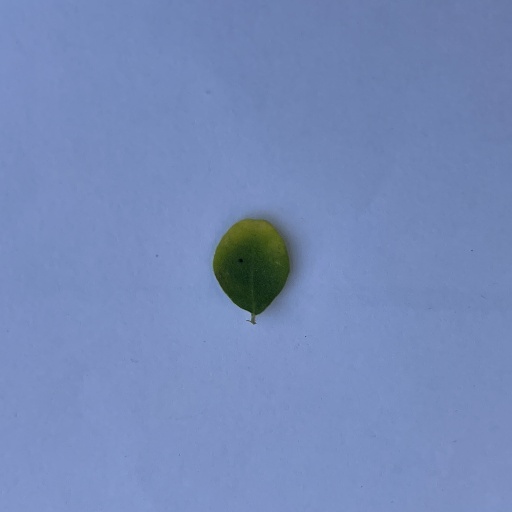
Species: Sojina
Leaf condition: Bacterial Spot